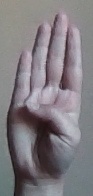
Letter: kaaf